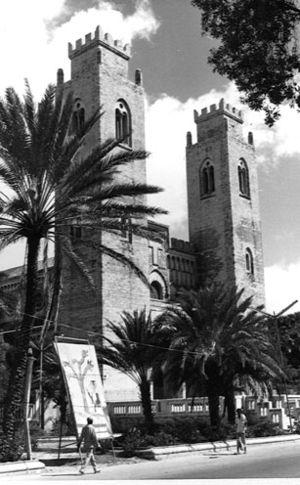
Le christianisme en Somalie est très marginal. La majorité des chrétiens de Somalie sont des fidèles de l’Église éthiopienne orthodoxe, et une centaine de catholiques vivent dans le diocèse de Mogadiscio. Quelques membres de l'Église anglicane, de la Somalia Believers Fellowship, de la Somalia Mennonite Mission et des Adventistes du Septième Jour sont aussi présents en Somalie.
La Cathédrale de Mogadiscio est une cathédrale catholique située à Mogadiscio en Somalie. Elle est l’église cathédrale du diocèse de Mogadiscio. Gravement endommagée par des islamistes en 2008, le diocèse annonce en 2013 des plans de remise à neuf.